ALF Products

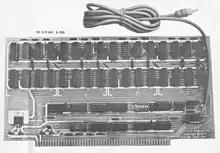
S-100 version of the Quad Chromatic Pitch Generator

Around the same time as the AD8, ALF sold a simple pitch generator card in two versions: one that plugged directly into an S-100 computer, and one that could be connected to any computer via parallel interface. Each card could produce four simultaneous voices, and multiple cards could be used in an S-100 system. There were no controls other than pitch (the same 8 octave range as the AD8). It could serve as a computer-controlled sequencer by connecting the individual voices to external equipment, such as conventional analog synthesizers. Additionally, a standard audio cable allowed connection to an ordinary audio system.